Operation Linebacker II

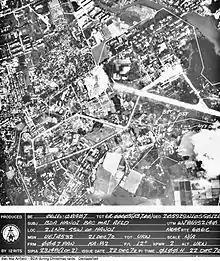
Bach Mai Airfield bomb damage assessment 21 December 1972

On the 22nd, over 100 bombs from a B-52 hit the Bach Mai Hospital in the southern suburbs of Hanoi, obliterating the building and killing 28 doctors, nurses and pharmacists and wounding 22, despite most taking refuge in the hospital's basement. Almost the entire hospital was destroyed, including the operating rooms and pharmacy stock. The US military claimed that the hospital "frequently housed anti-aircraft positions." According to the director of the hospital, Đỗ Doãn Đại, the US bombing served to break the morale of hospital staff and Hanoians.